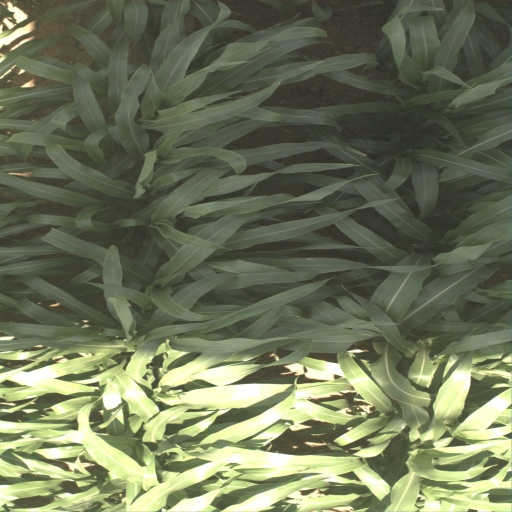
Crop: sorghum